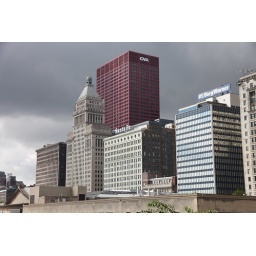
the red building is the CNA Center, designed by Graham Anderson Probst and White.